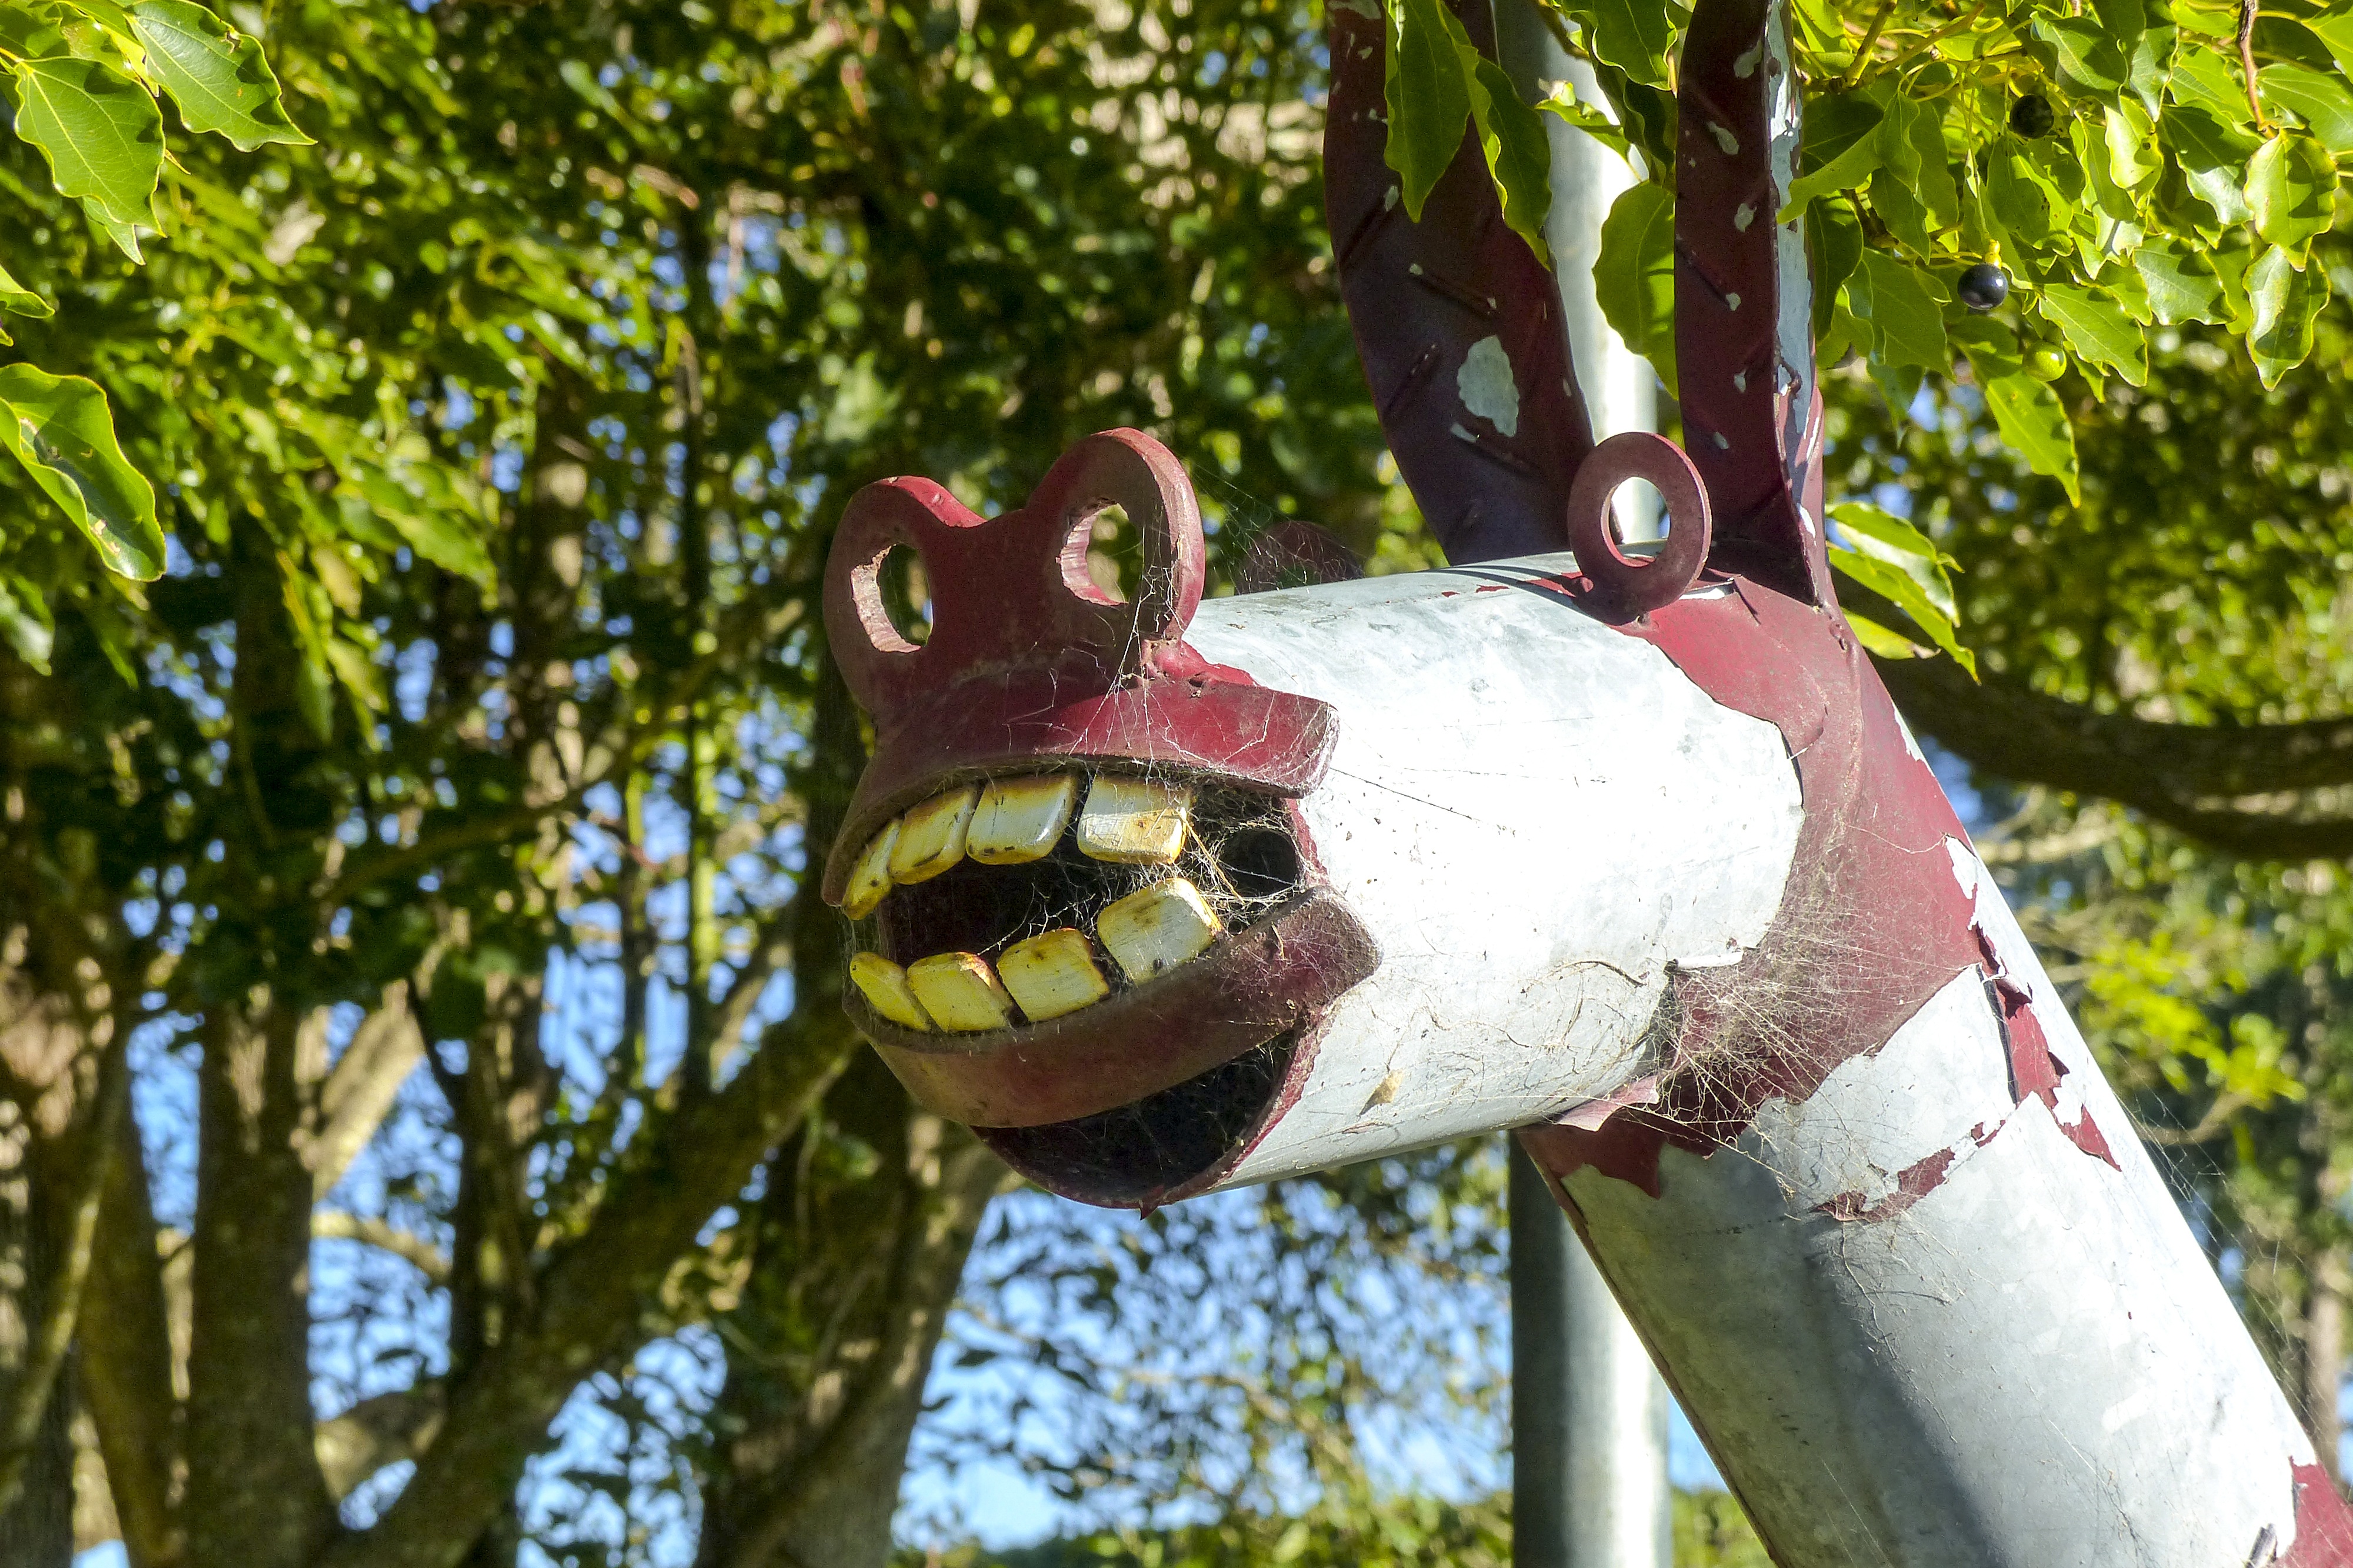
tree, post, vintage, flower, old, green, jungle, letter, horse, box, mailbox, australia, sculpture, rusty, postbox, iron, teeth, letterbox, spider webs